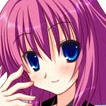
Portrait style: Anime Portrait